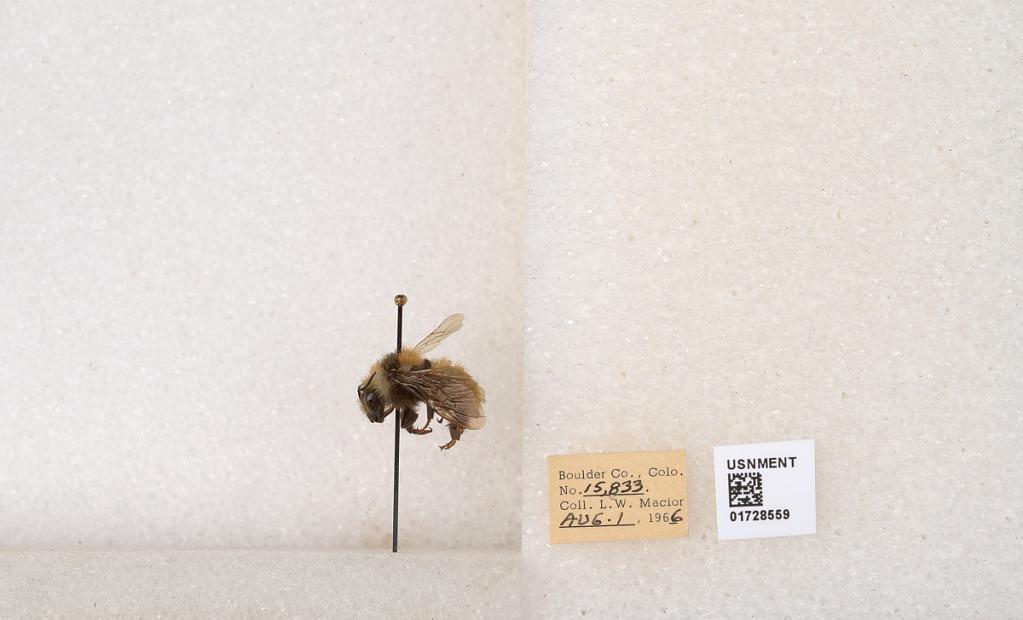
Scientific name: Bombus appositus Cresson
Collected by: L. Macior
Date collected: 1966-8-1
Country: United States
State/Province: Colorado
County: Boulder
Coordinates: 40.0925, -105.358